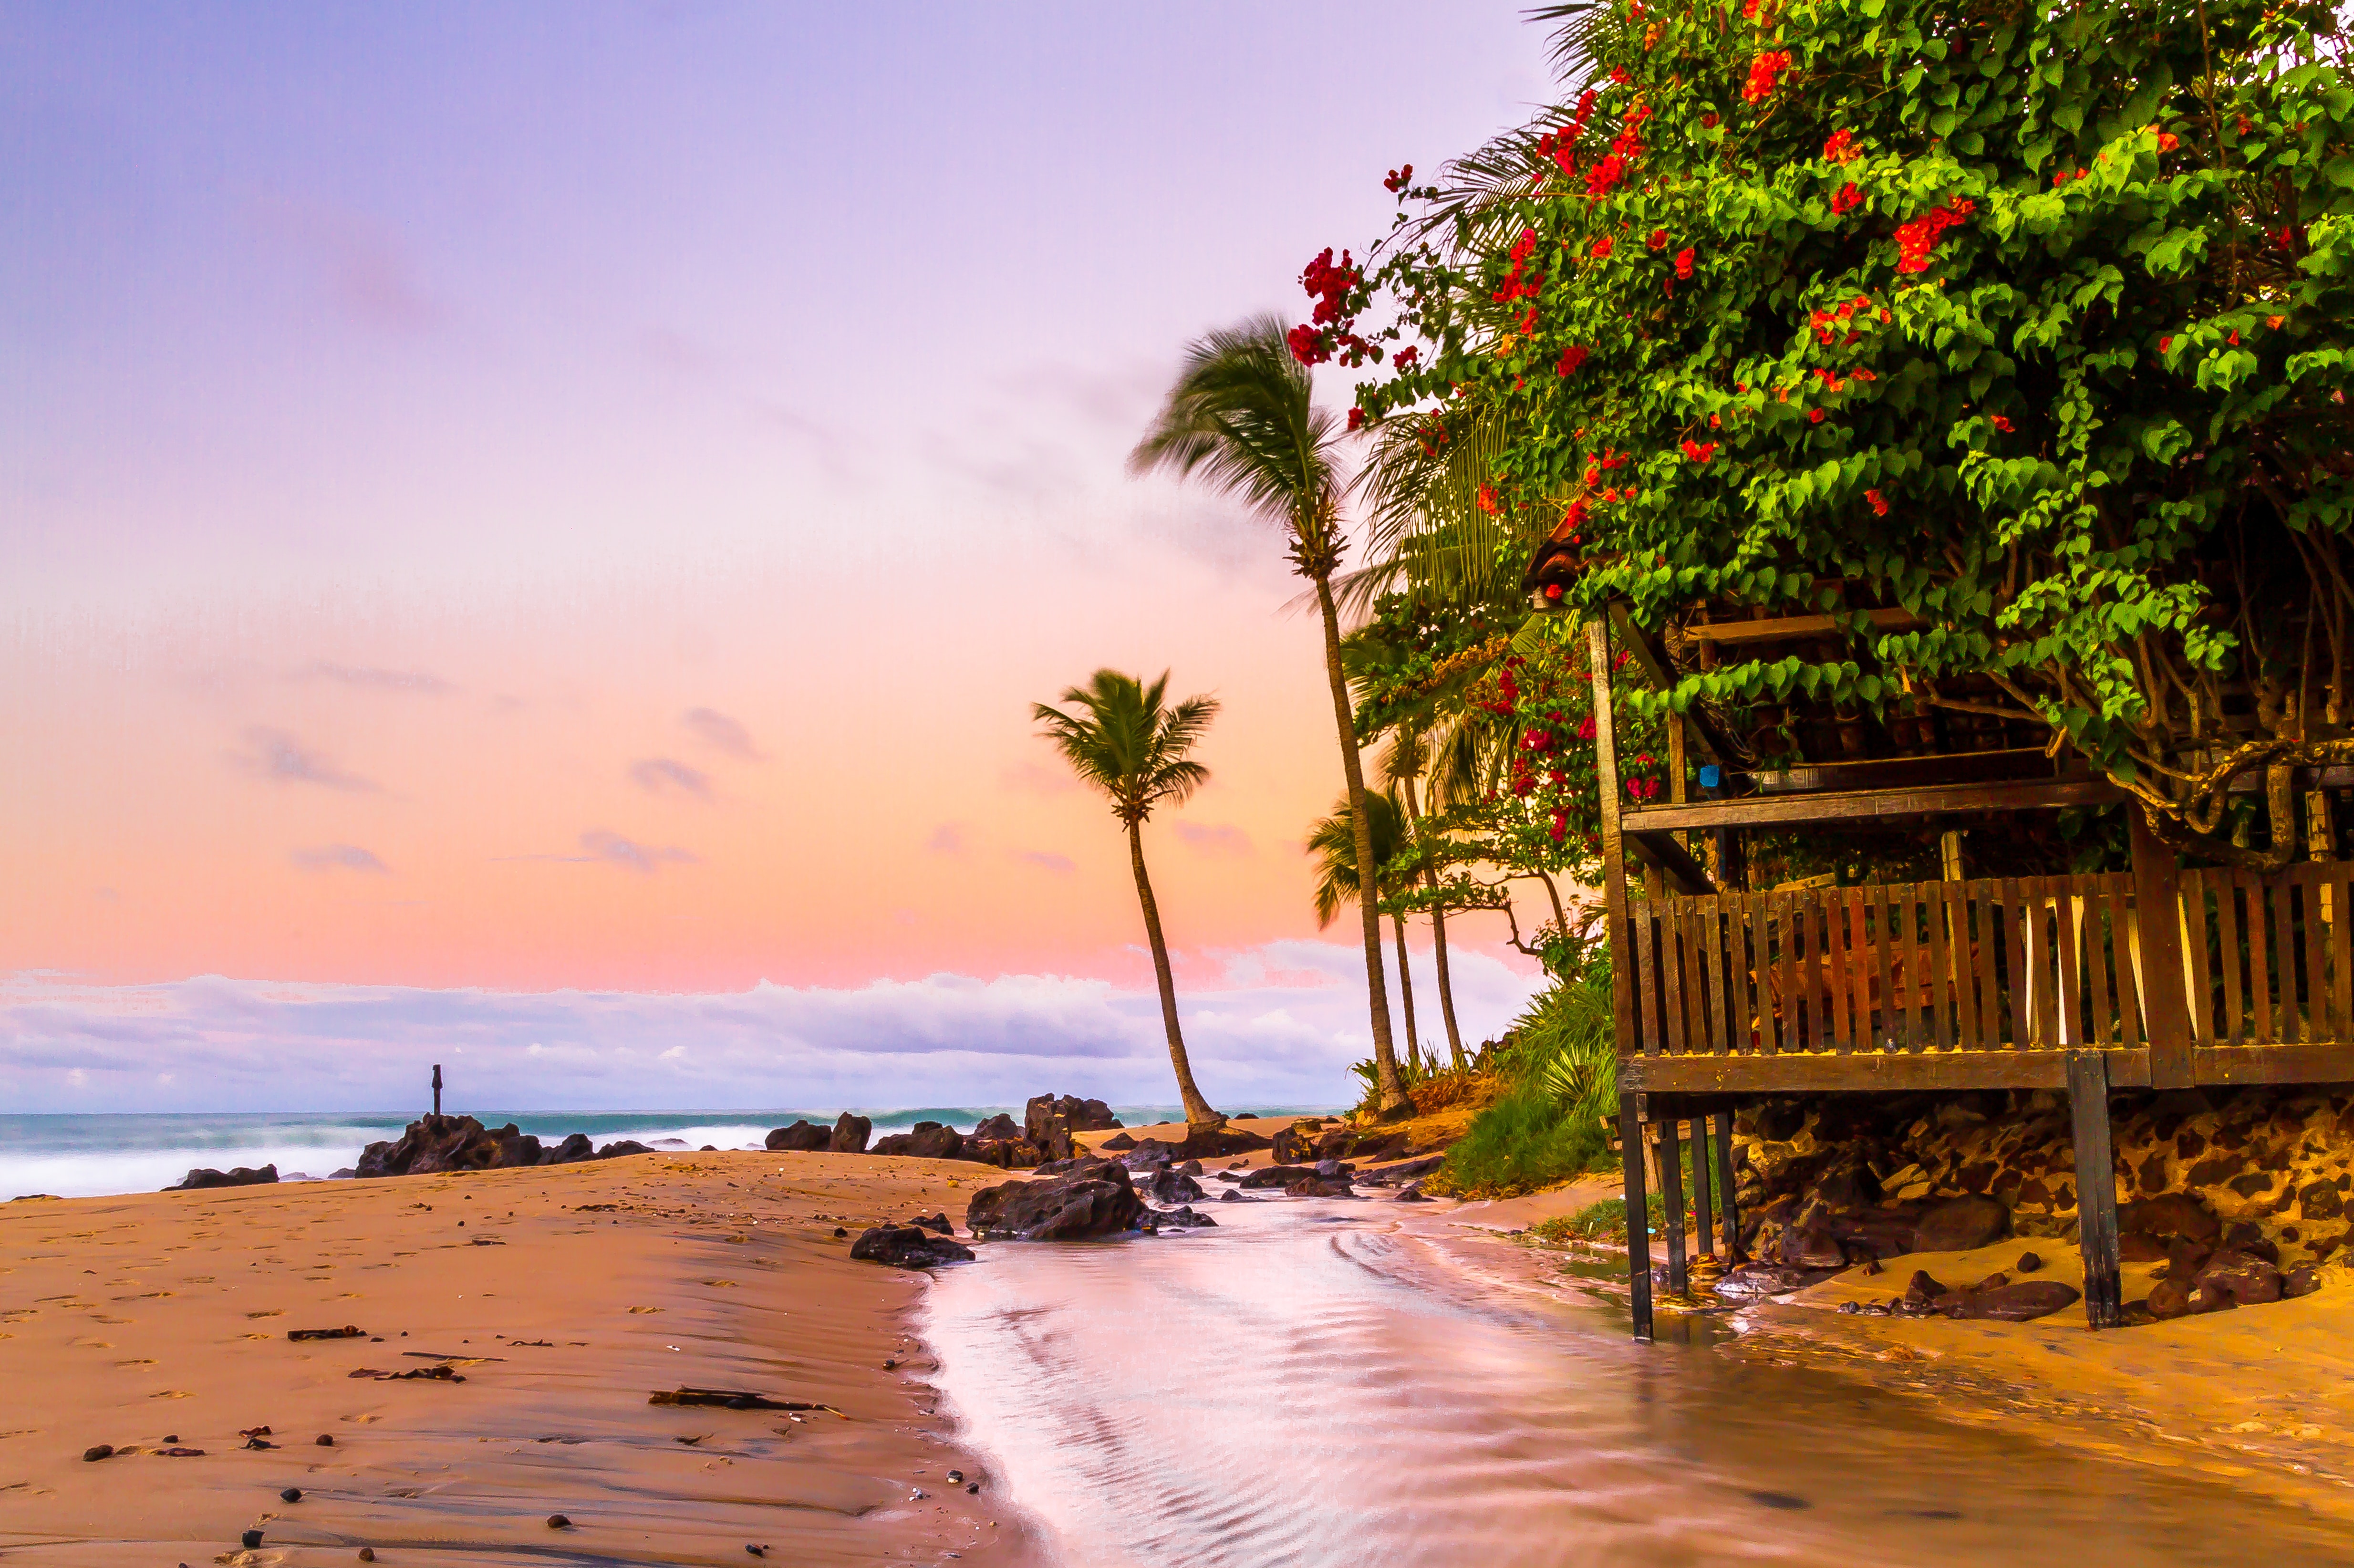
beach, tree, sky, palm tree, tropics, shore, arecales, sea, ocean, morning, vacation, coast, sand, woody plant, sunset, evening, plant, sunrise, cloud, landscape, caribbean, horizon, tourism, coastal and oceanic landforms, bay, elaeis, attalea speciosa, resort, house, dusk, wave